Midnight (1918 film)

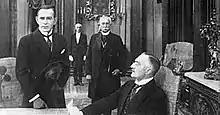

Midnight (German: Mitternacht) is a 1918 German silent crime film directed by Ewald André Dupont and starring Max Landa, Karl Beckersachs and Reinhold Schünzel.